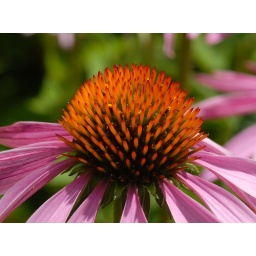
Close up of a Purple Cone Flower in my wild flower beds